Thrust2

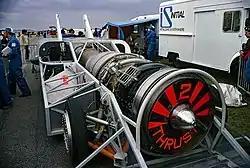
Thrust2 chassis without the cladding at the Bournemouth Air Show in 1980

When the car was offered for sale at £90,000 in 1991, an extensive fundraising campaign was organised without government assistance to keep the car in Britain. The bid was successful, and today Thrust2 and its successor, ThrustSSC, are displayed at the Coventry Transport Museum in Coventry, England.